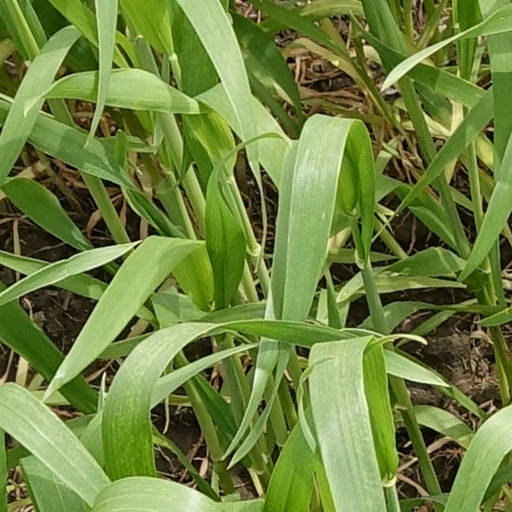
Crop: wheat